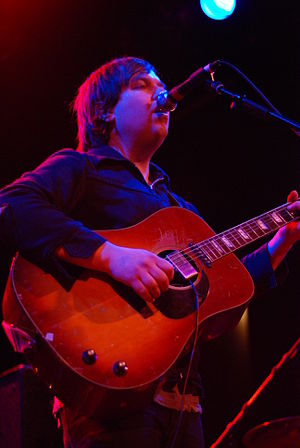
Papercuts
Papercuts optræder i New York
Paper Cuts, bedst kendt som Papercuts er et indiepop-band fra USA.